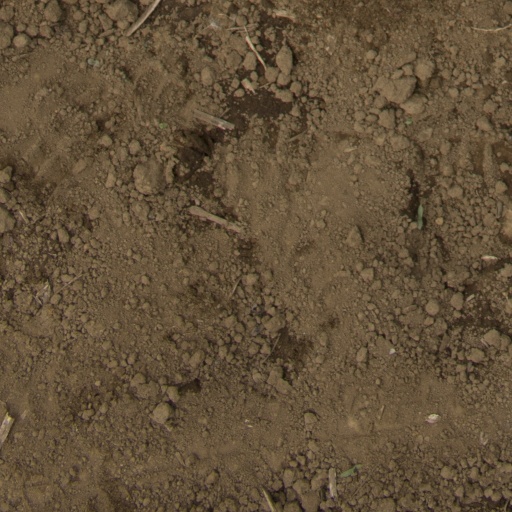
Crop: Jerusalem artichoke